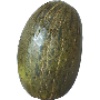
Label: melon_piel_de_sapo